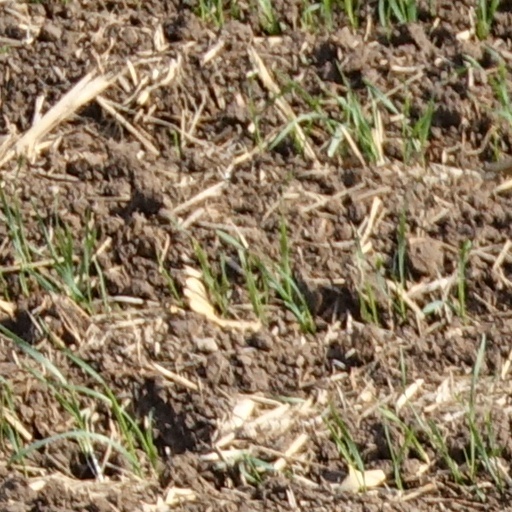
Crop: wheat